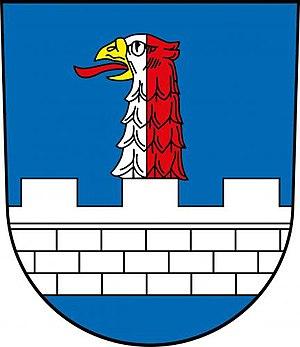
Zdislavice est un bourg du district de Benešov, dans la région de Bohême-Centrale, en République tchèque. Sa population s'élevait à 533 habitants en 2020.